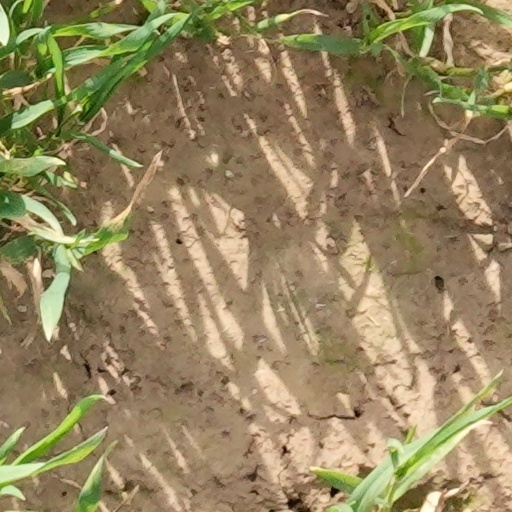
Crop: wheat